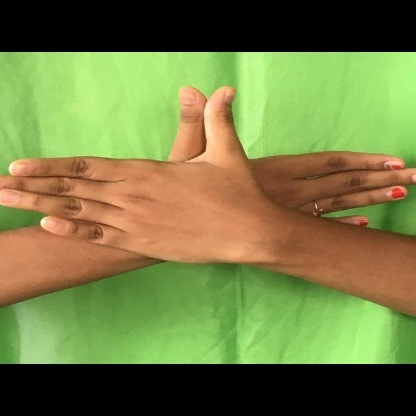
Mudra: Garuda